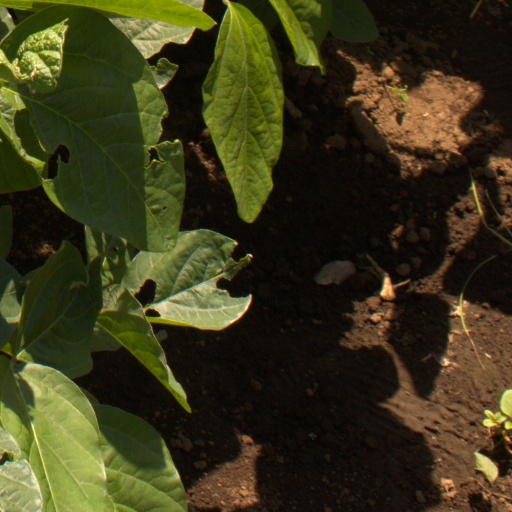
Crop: soybean